Bourn and Essendine Railway

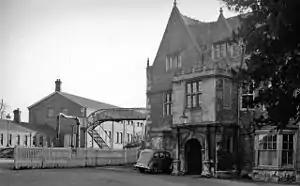
Bourne railway station

The Bourn and Essendine Railway (the town originally spelt "Bourn" (later Bourne)) was a seven mile long branch line which connected Bourne in Lincolnshire to the East Coast Main Line in the village of Essendine in Rutland. The line was opened in 1860; it was a single line and served the town of Bourne and the villages of Thurlby, Braceborough and Essendine. Its line ran through the ceremonial counties of Lincolnshire and Rutland in the East Midlands of England.